Baculoviridae

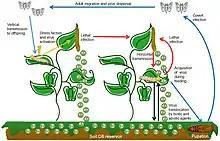
Baculovirus dispersal pathways in the environment

While BV is produced in the late phase, the ODV form is produced in the very late phase, acquiring the envelope from host cell nucleus and embedded in the matrix of occlusion body protein. These occlusion bodies are released when cells lyse to further spread baculovirus infection to next host. The extensive lysis of cells frequently causes the host insect to literally disintegrate, thus the reason for the historic name "wilting disease". The complete ODV-polyhedrin particles are resistant to heat and light inactivation, whereas the naked BV virion is more sensitive to environment.